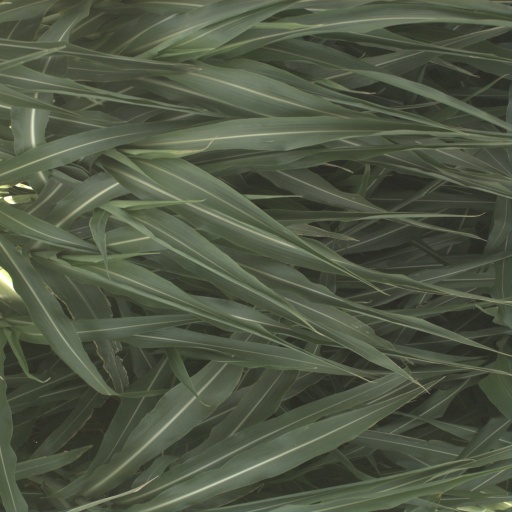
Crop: sorghum